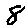
Label: 8